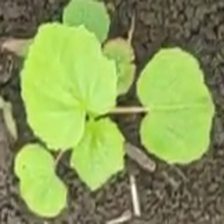
Weed species: Little_Mallow(Malva parviflora)